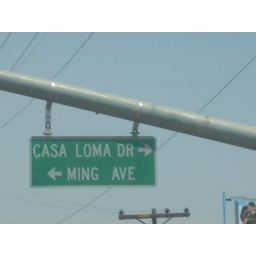
street signs in bakersfield